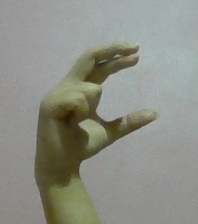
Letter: thal